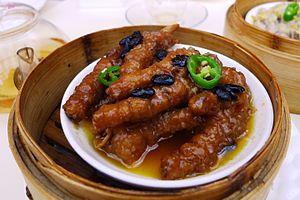
Le douchi est une préparation de soja noir salé et fermenté. Il est parfois connu sous le nom de « haricots noirs salés » bien qu'il s'agisse de soja noir.